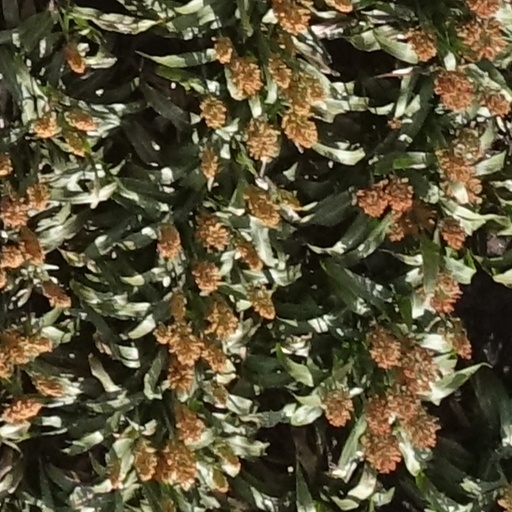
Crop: sorghum